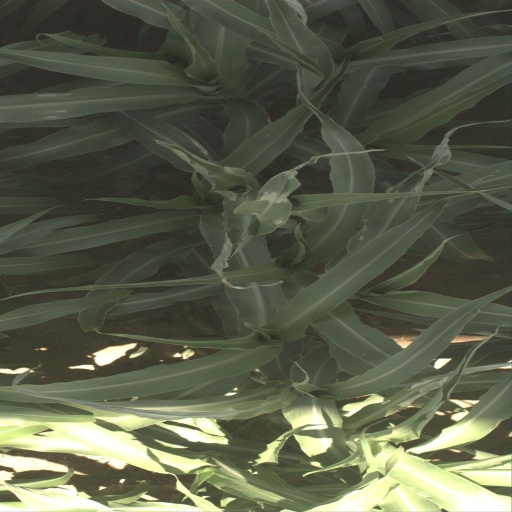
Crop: sorghum